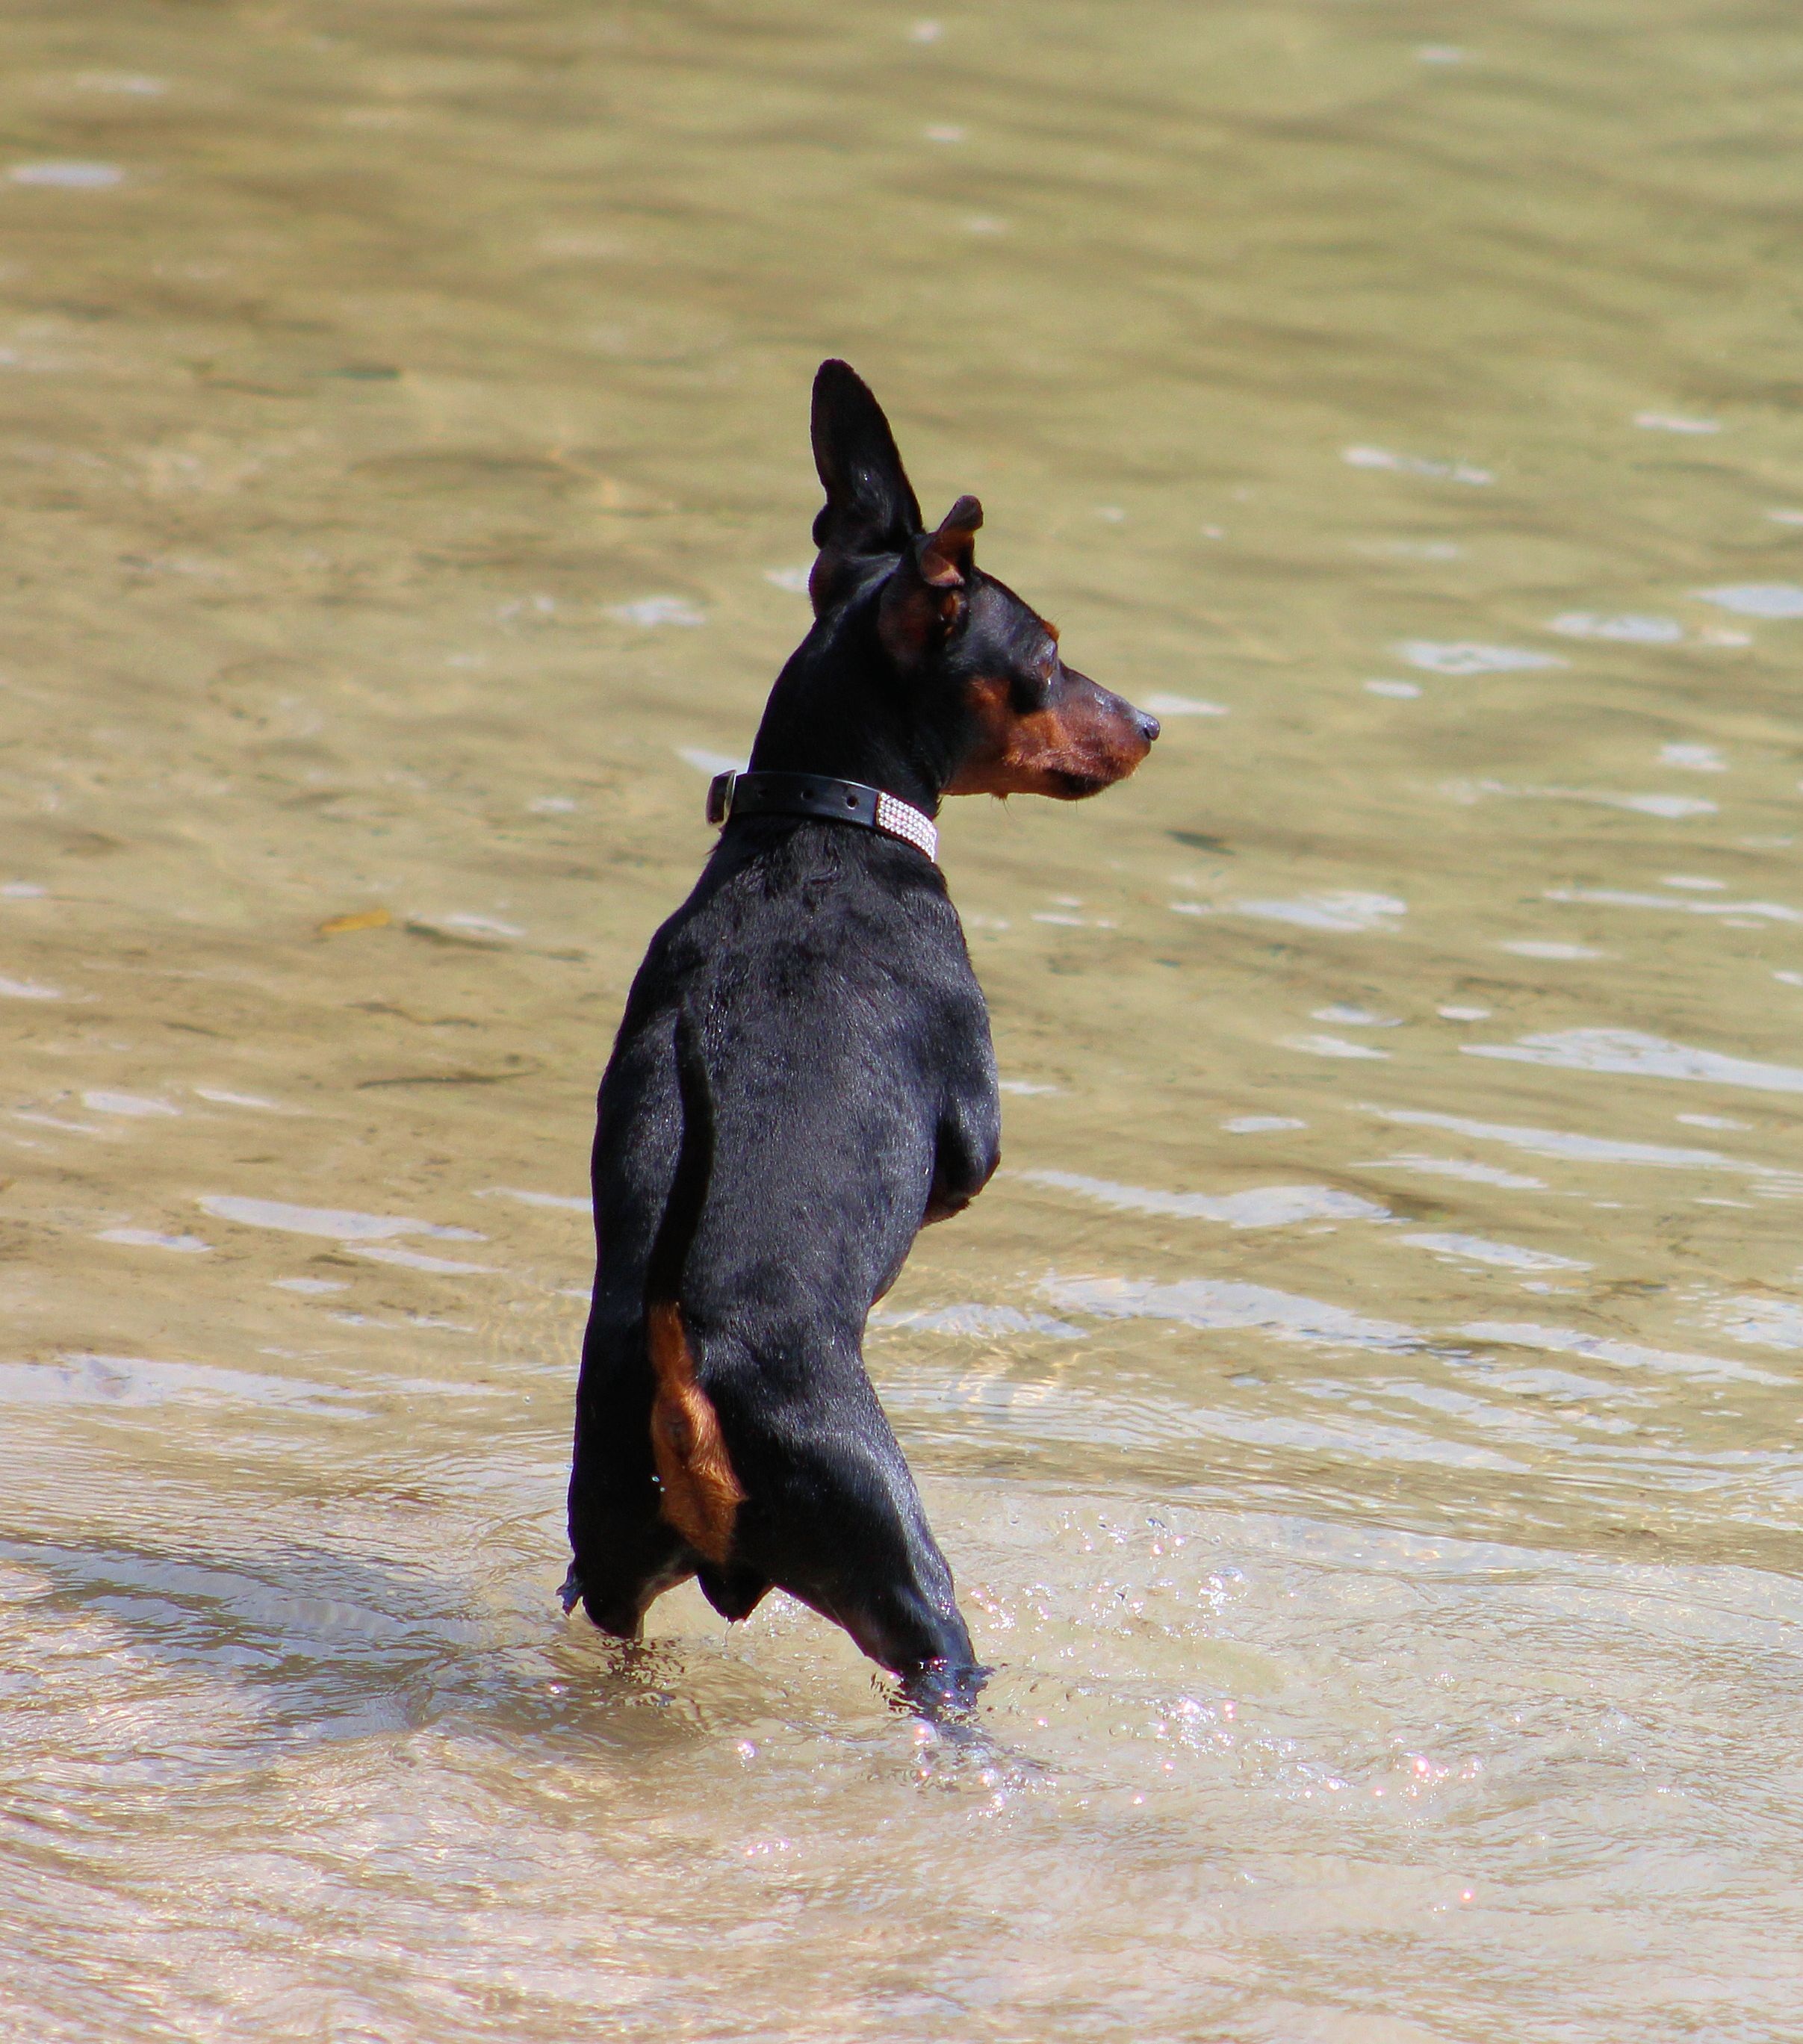
dog, animal, pet, mammal, vertebrate, guard dog, small dog, pinscher, miniature pinscher, dog like mammal, dobermann, striezel